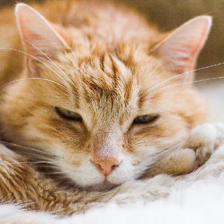
Label: animals